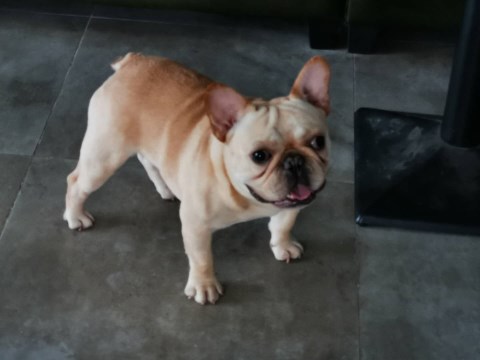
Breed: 1121-n000002-French_bulldog